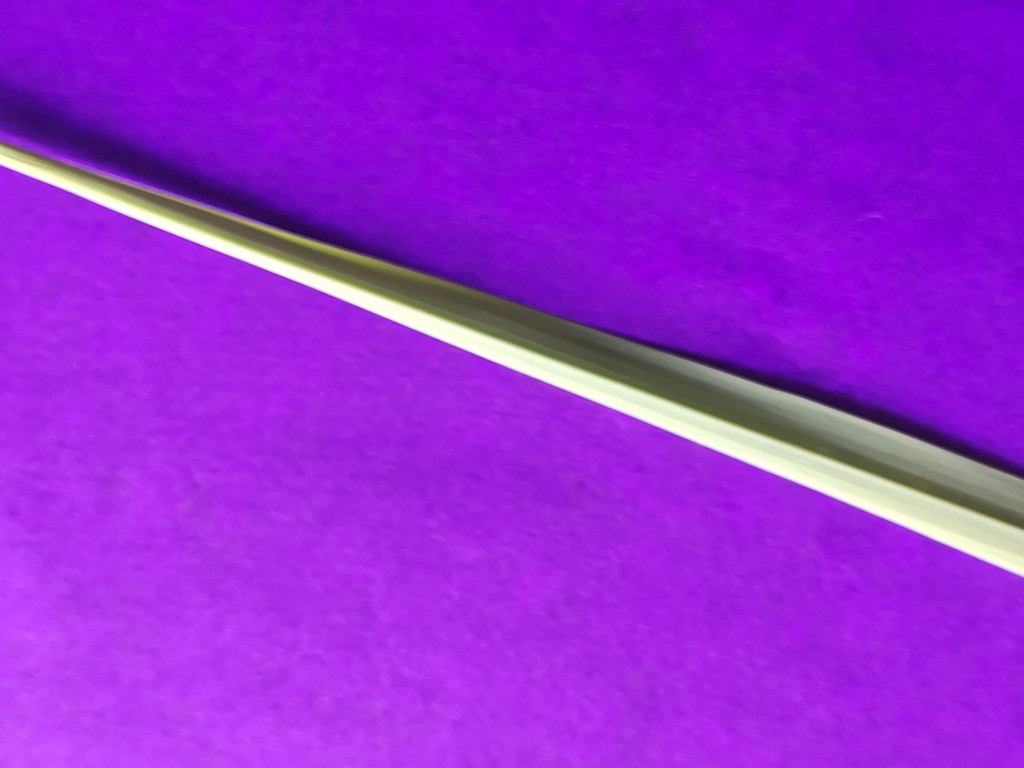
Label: Healthy